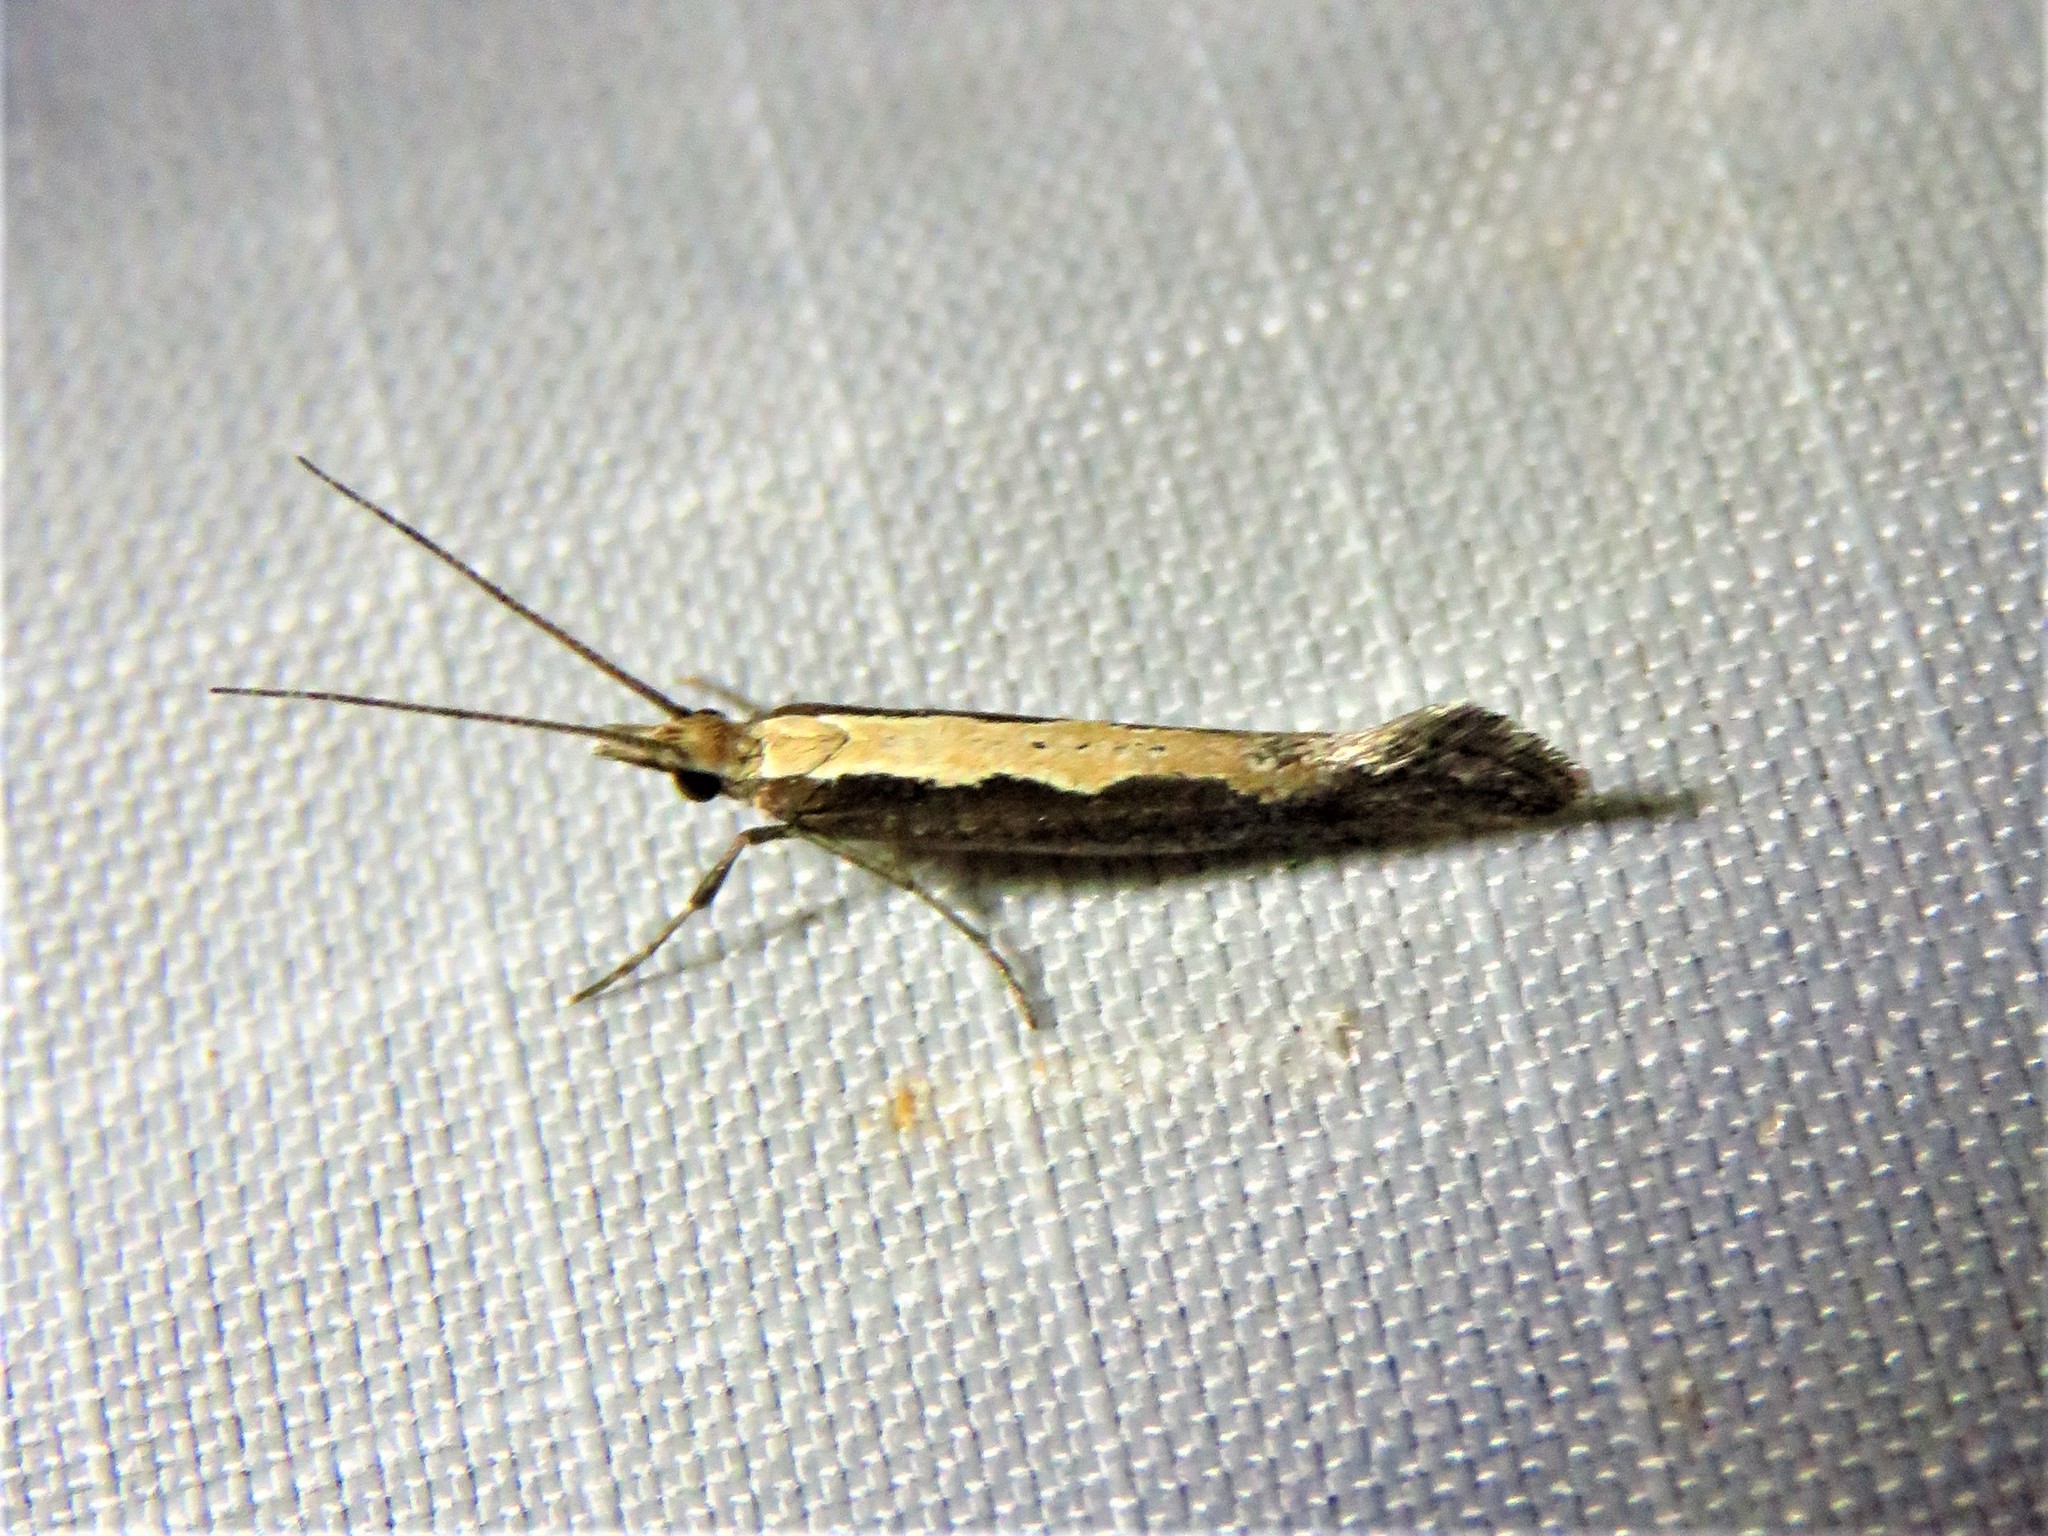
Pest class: diamondback_moth